Matzingen

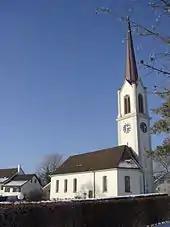
Church in Matzingen

From the , 724 or 31.2% were Roman Catholic, while 1,090 or 46.9% belonged to the Swiss Reformed Church. Of the rest of the population, there was 1 Old Catholic who belonged to the Christian Catholic Church of Switzerland there are 37 individuals (or about 1.59% of the population) who belong to the Orthodox Church, and there are 51 individuals (or about 2.19% of the population) who belong to another Christian church. There were 147 (or about 6.33% of the population) who are Islamic. There are 7 individuals (or about 0.30% of the population) who belong to another church (not listed on the census), 195 (or about 8.39% of the population) belong to no church, are agnostic or atheist, and 72 individuals (or about 3.10% of the population) did not answer the question.